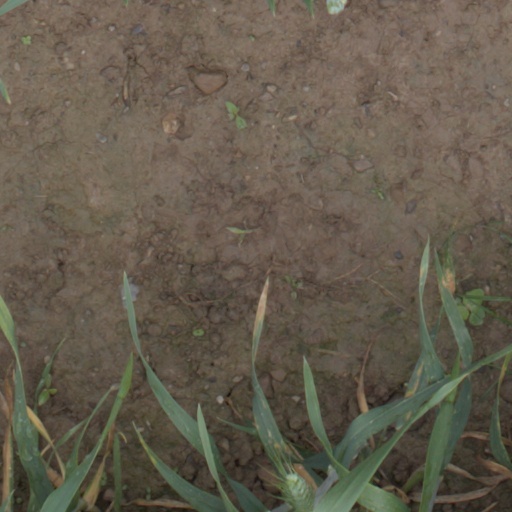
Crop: wheat